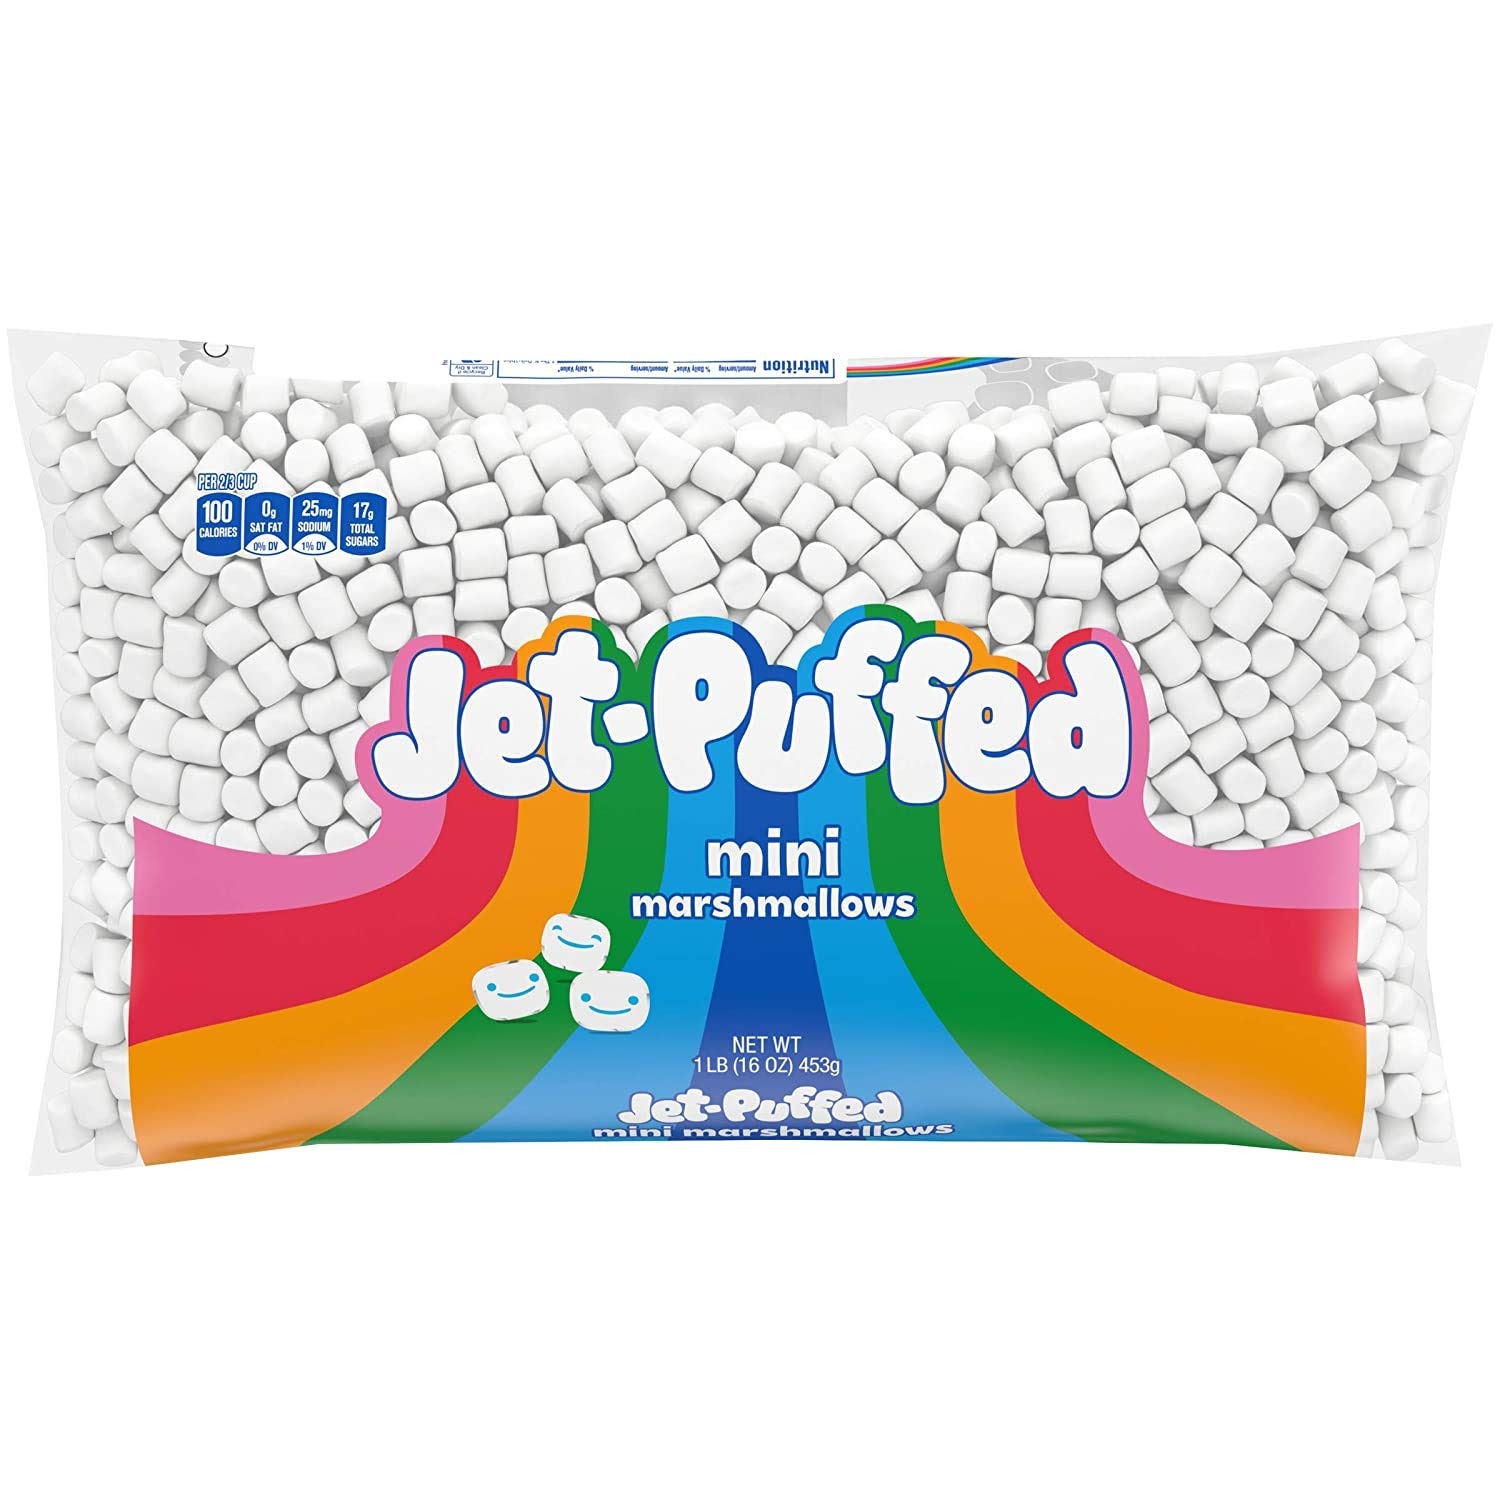
Item Name: Marshmallow,Jetpuff,Mini
Value: 32.0
Unit: Ounce

Price: 2.79